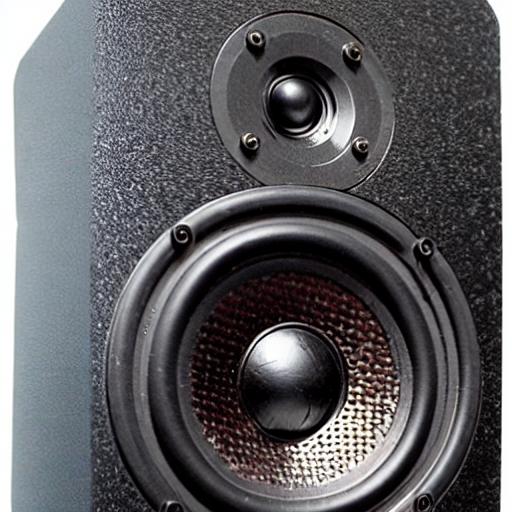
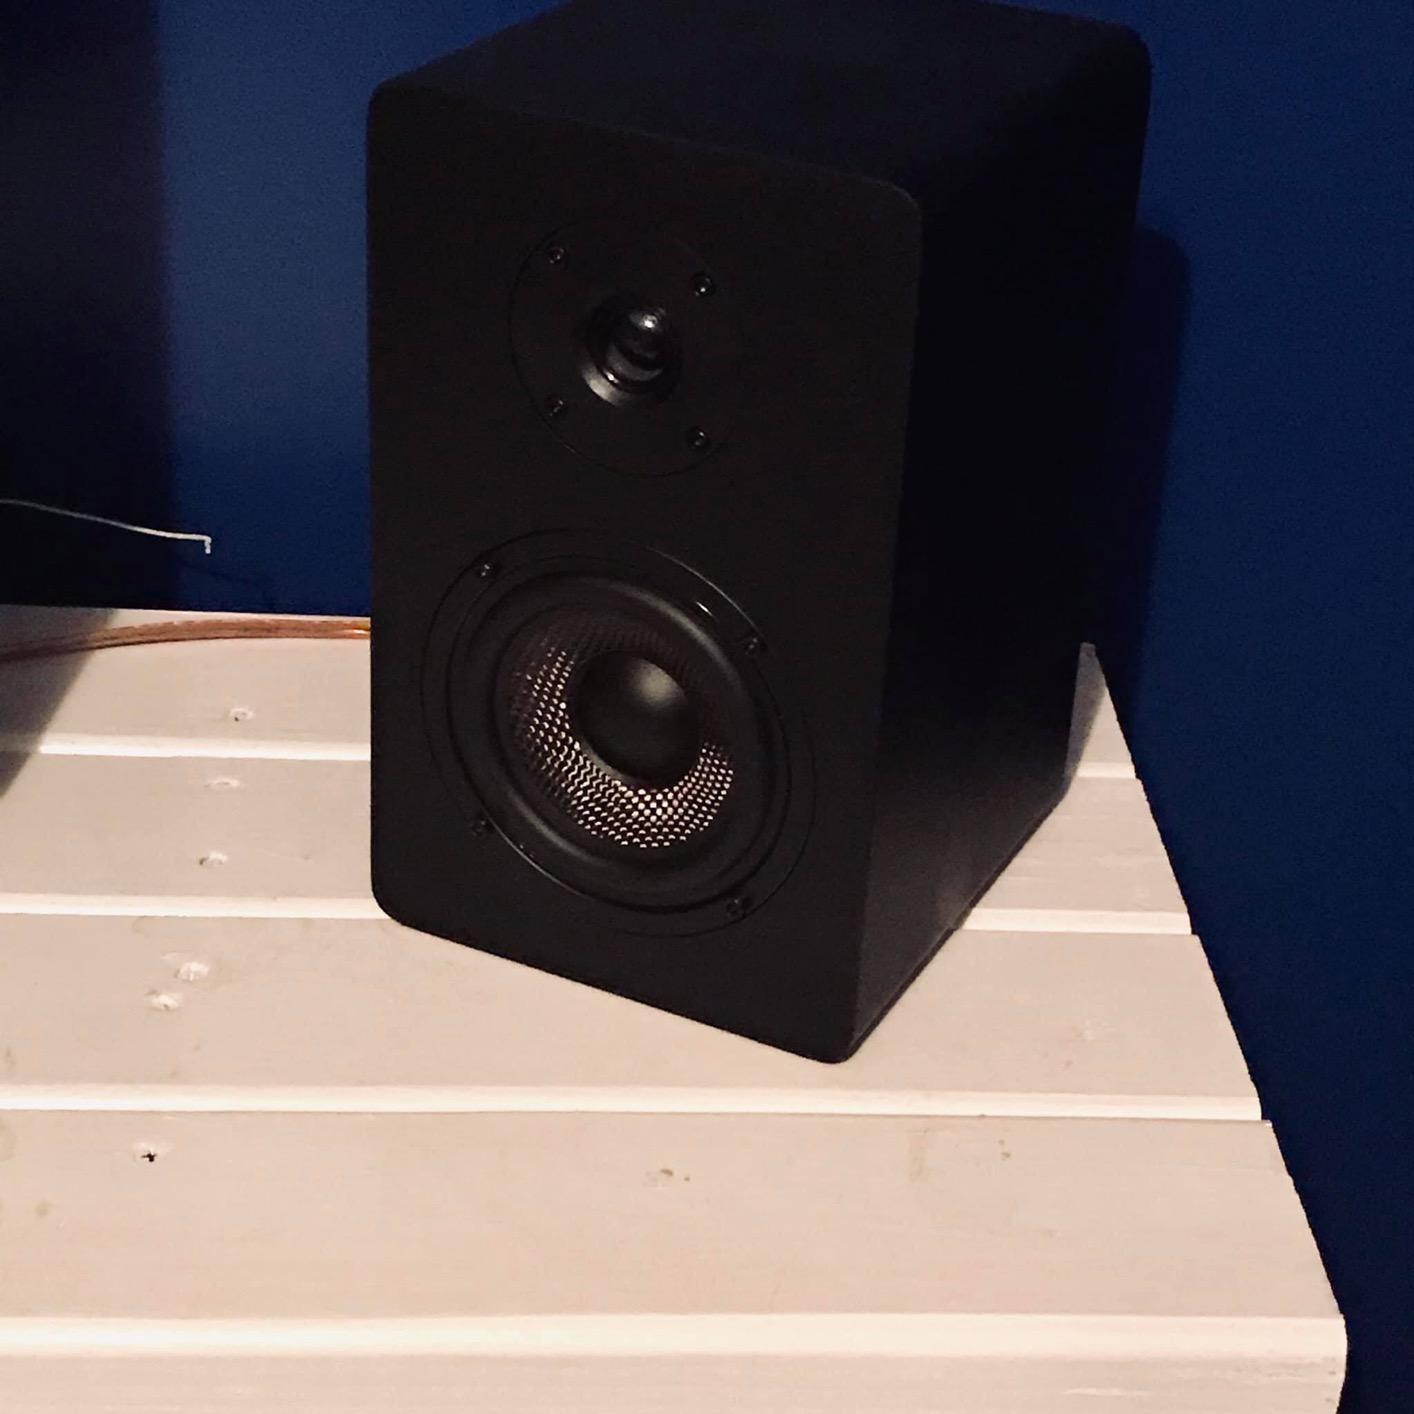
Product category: speaker
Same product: no